Question: How many zebras are there?
Tambaya: Guda nawane jakan dawan?
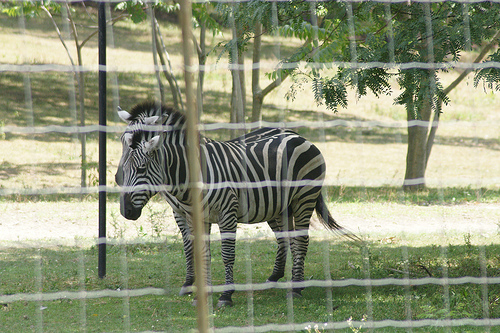
Answer: Two.
Amsa: Biyu.